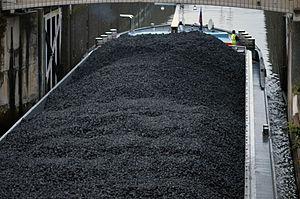
Transport de charbon par une péniche, écluse du Grand-Carré à Lille sur la Deûle canalisée, dans le nord de la France.
La Deûle est une rivière du nord de la France dont l'essentiel du cours est aujourd'hui canalisé. C'est un affluent de la Lys, donc un sous-affluent de l'Escaut.